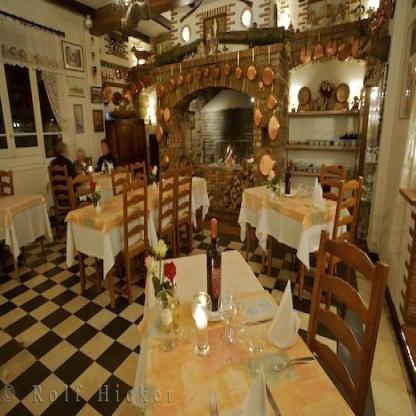
Scene: Indoor